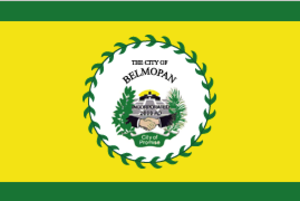
Belmopan
Belmopan er hovedstaden i Belize og har 17.222 indbyggere. Byen blev opført lige øst for Belize-floden, i en afstand af 80 km inde i landet fra den tidligere hovedstad, havnebyen Belize City, efter denne næsten var blevet ødelagt af en orkan i 1961. Regeringen flyttede til Belmopan i 1970. Nationalforsamlingens bygning er designet, så den ligner et præcolumbiansk maya-tempel. Belmopan er en af verdens mindste hovedstæder.